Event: Nepal Earthquake
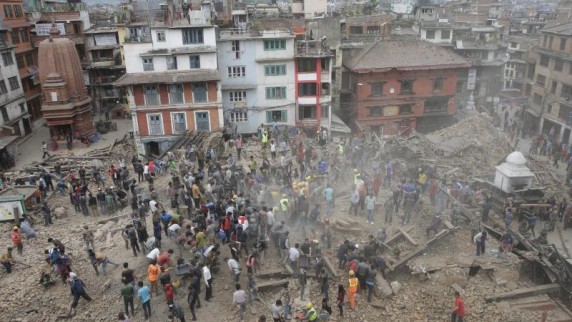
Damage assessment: damage